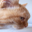
Label: cat